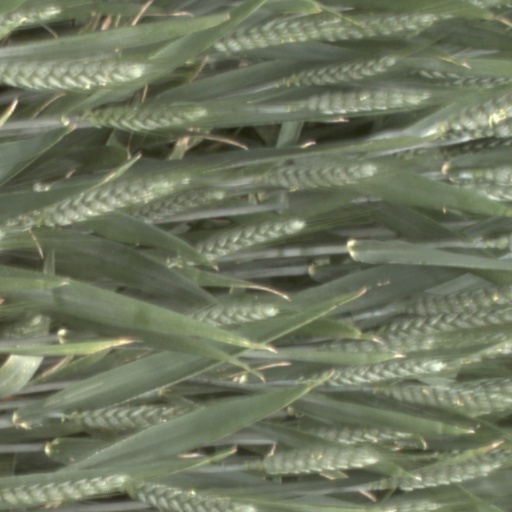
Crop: wheat